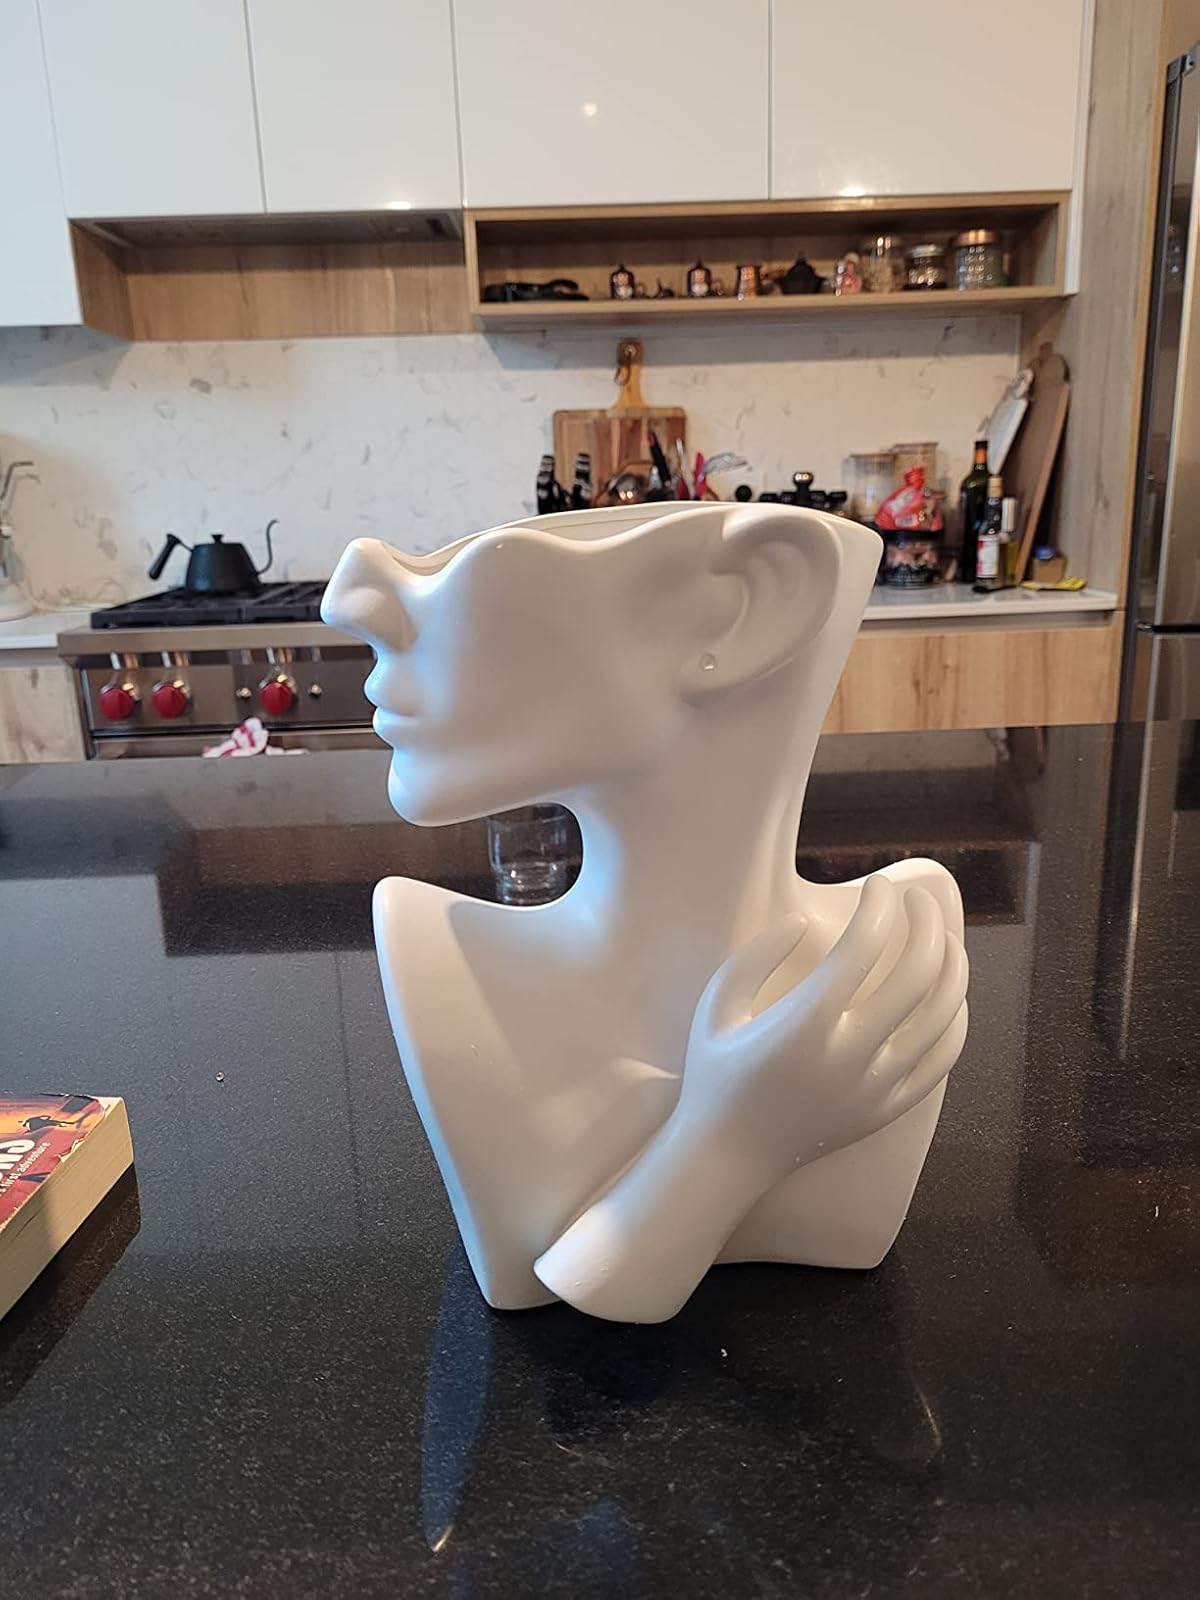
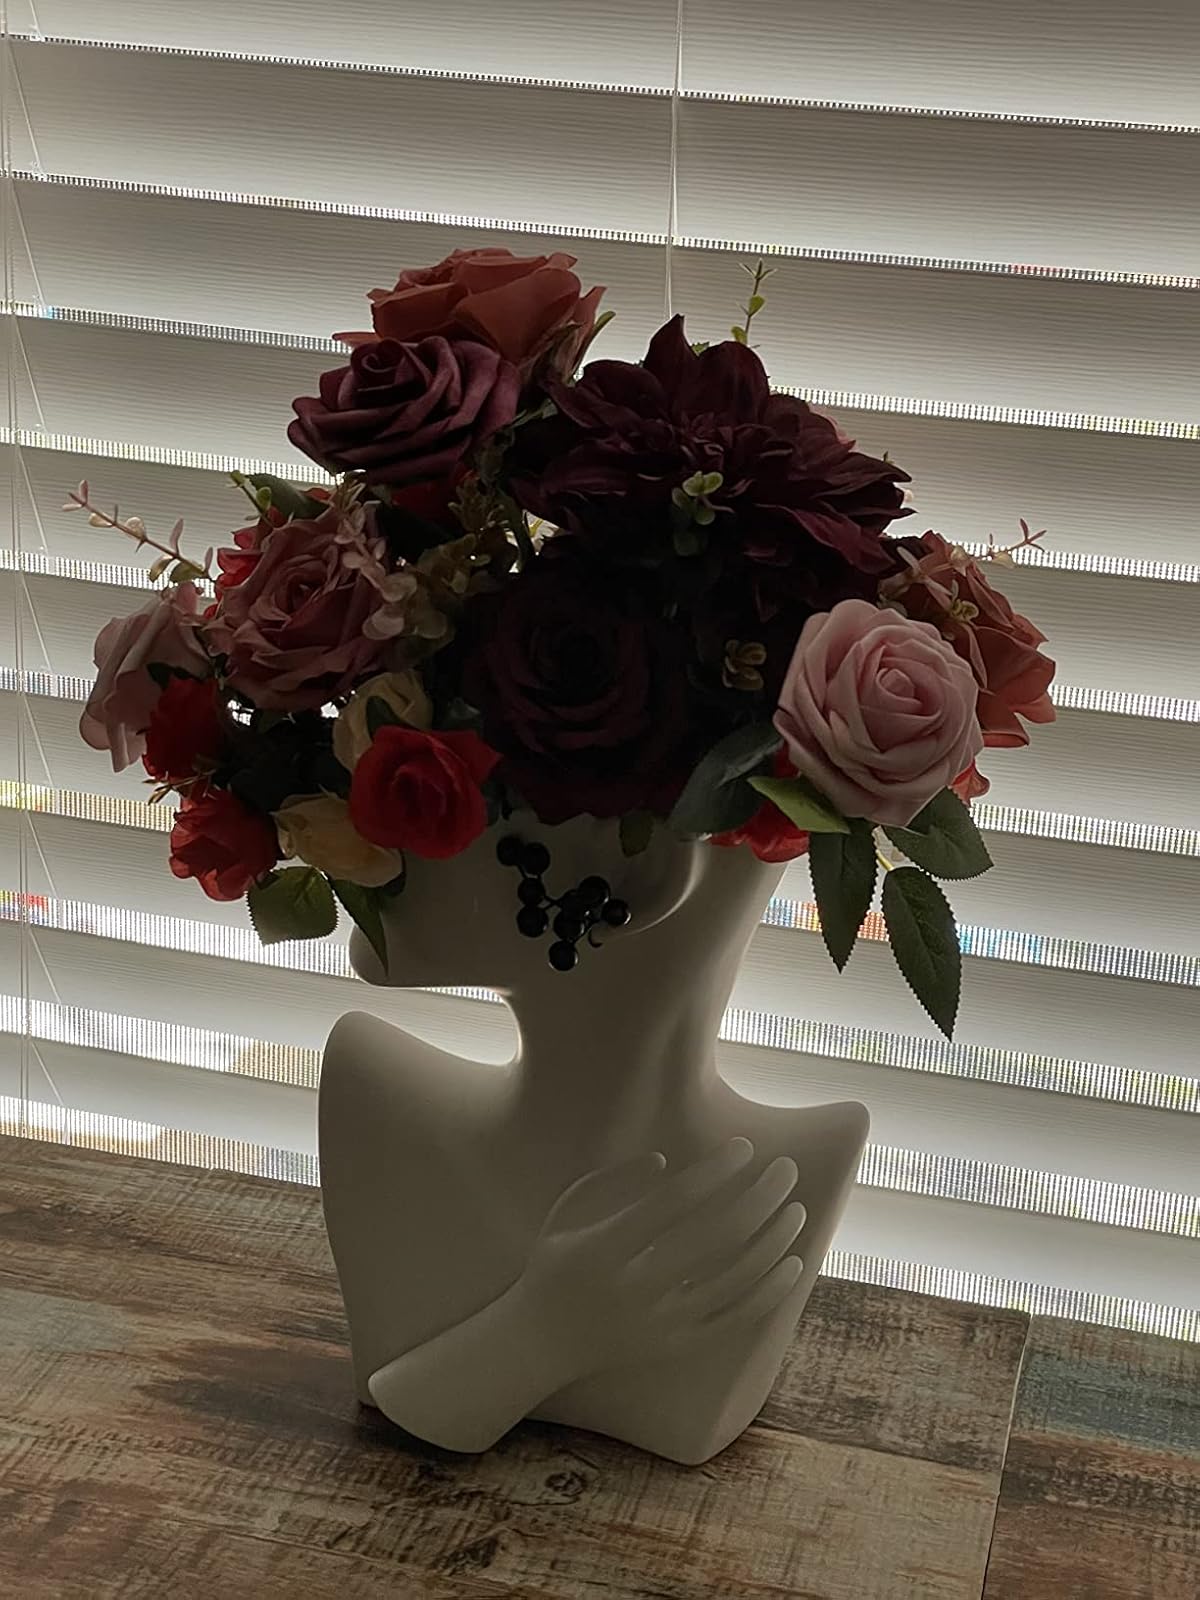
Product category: vase
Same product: yes